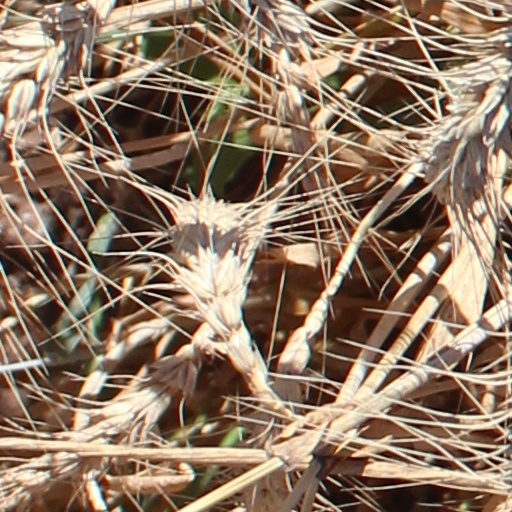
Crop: wheat